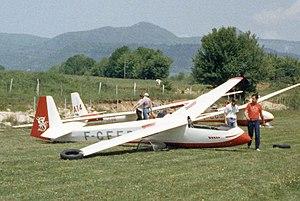
Topaze sur le terrain de Bellegarde-sur-Valserine
Le LCA 10 Topaze est la version construite en France par SLCA en 1971 puis par Loravia après décembre 1974 du planeur allemand Scheibe SF 27.